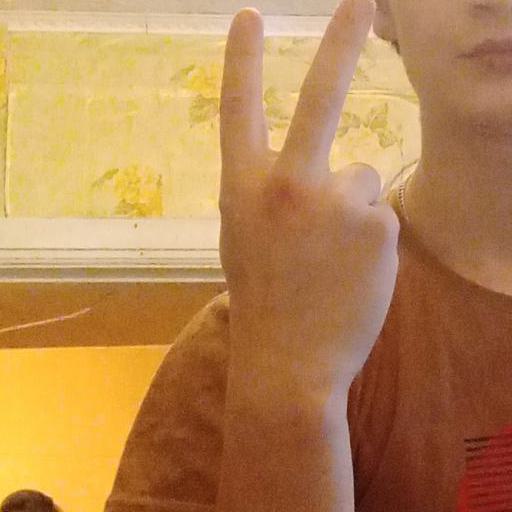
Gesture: peace_inverted